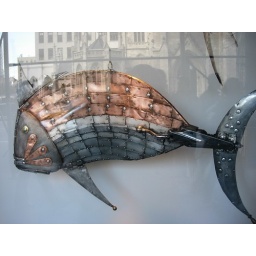
metallic fish in window